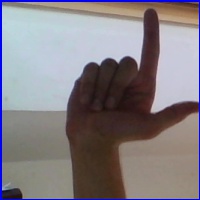
Letra: L